The Sea That Thinks

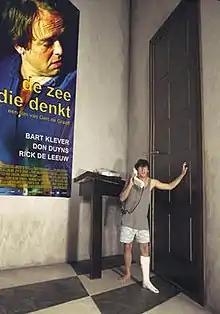
Film poster

The Sea That Thinks (Dutch: "De zee die denkt") is a 2000 Dutch experimental film directed by Gert de Graaff. The film makes heavily use of optical illusions to tell a "story within a story" revolving around a screenwriter writing a script called "The Sea That Thinks". The script details what is happening around him and eventually begins to affect what happens around him.